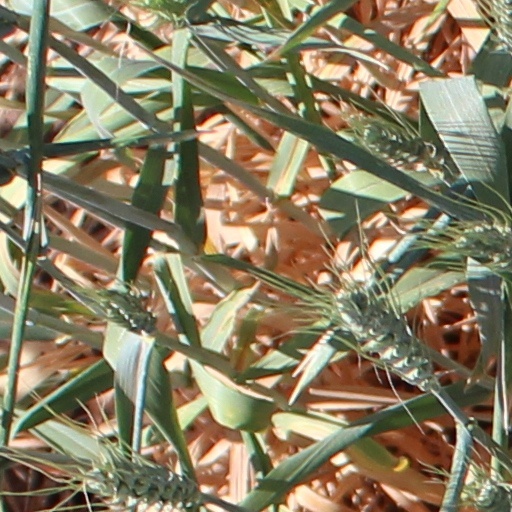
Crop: wheat